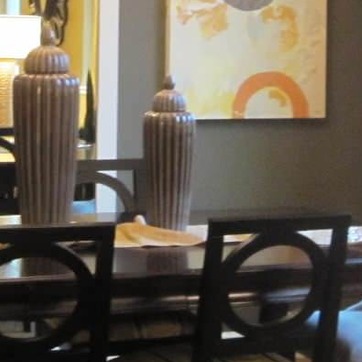
Material: ceramic